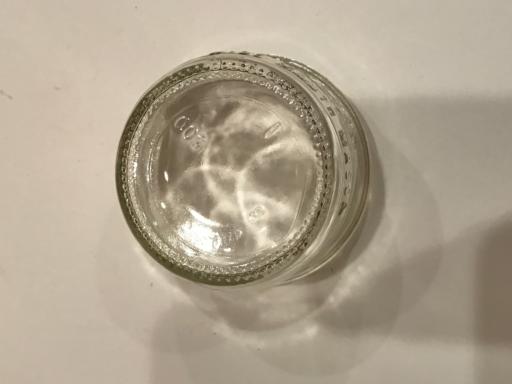
Waste category: glass